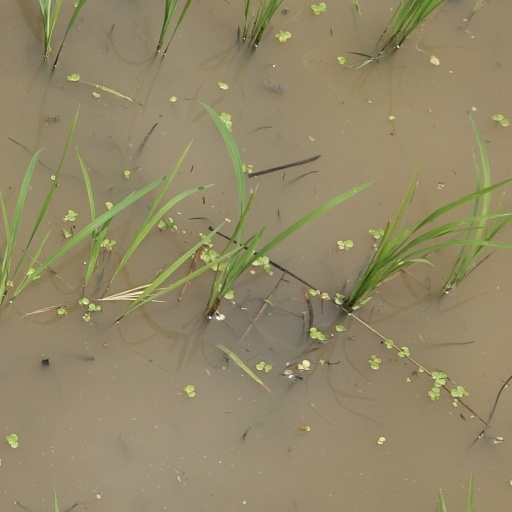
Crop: rice